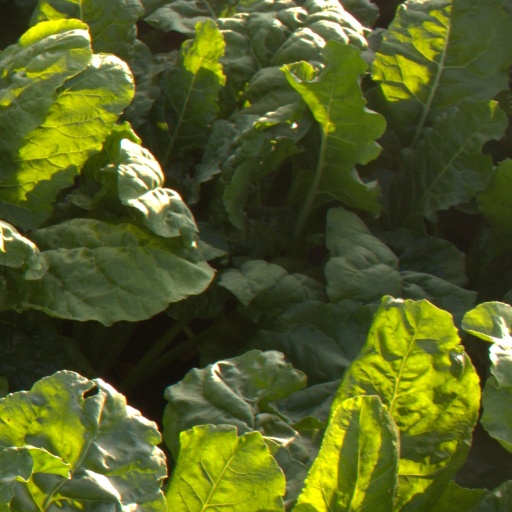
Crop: sugar beet